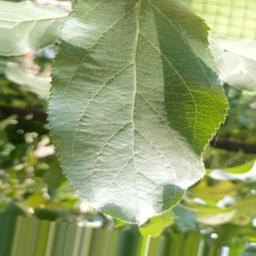
Label: Healthy